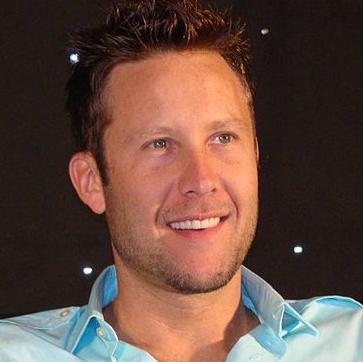
Age: 37